Sandhill crane

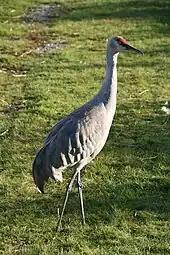
Lesser sandhill crane ("A. c. canadensis")George C. Reifel Migratory Bird Sanctuary, Ladner, British Columbia

Sandhill cranes vary considerably in size (much of which is clinal) and in migratory habits. A female of "A. c. canadensis" averages in weight, in length, and in wingspan. A male of "A. c. tabida" averages , , and in comparison. The southern subspecies (along with "A. c. rowani") are intermediate, roughly according to Bergmann's rule.